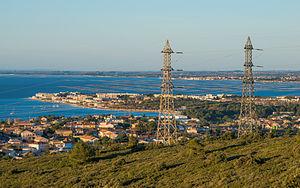
Balaruc-les-Bains et l'étang de Thau depuis la montagne de la Gardiole. Hérault, France.